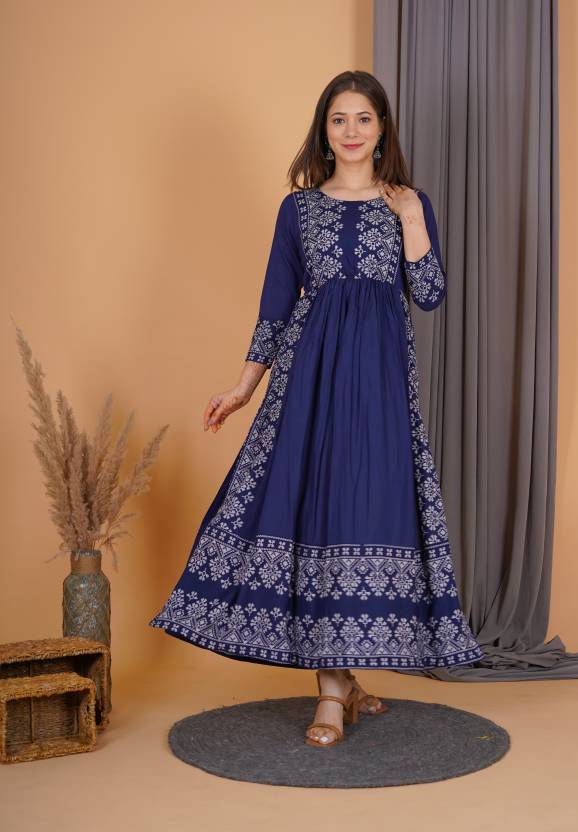
Product: Women Maxi Blue Dress
Price: ₹474
Colors: Blue
Pattern: Floral Print
Description: Impress Everyone With Your Stunning Look By Wearing this gorgeous Dress. The Trendy Work & Designs Speak A Language Of Elegance And Felinity, Using The Finest Quality Fabrics And Is Trendy Fashionable As Well As Comfortable. It Is Light In Weight And Will Be Soft For Your Skin.